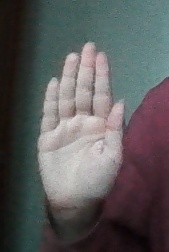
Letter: seen